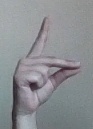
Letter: ta